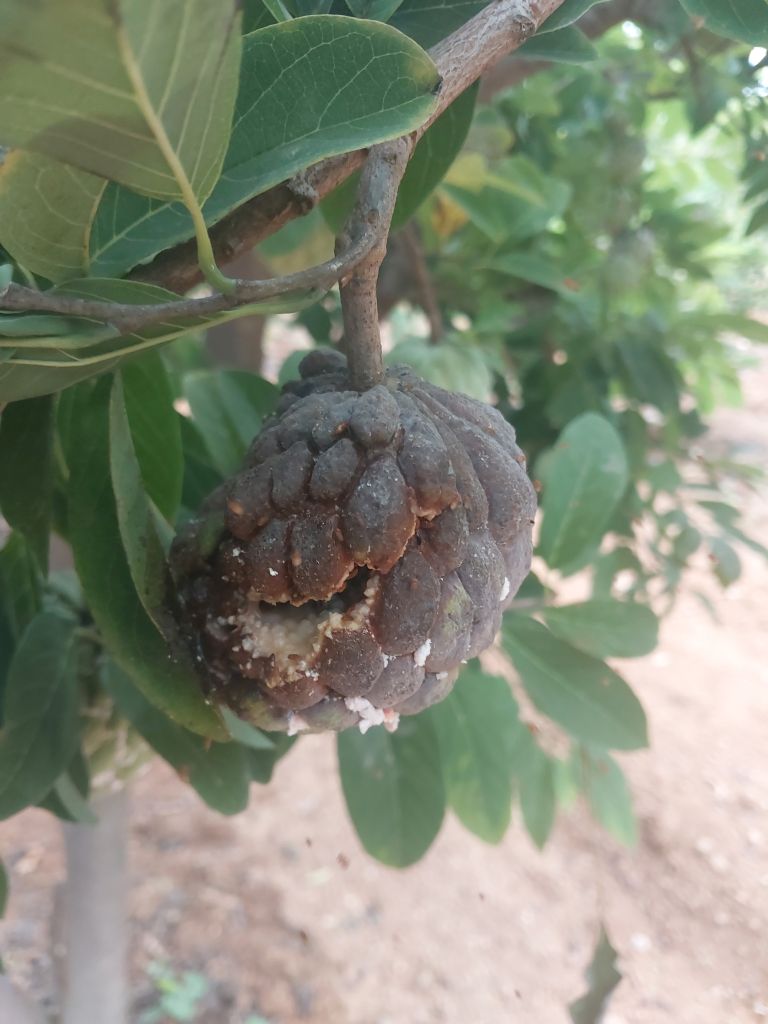
Disease label: Blank Canker